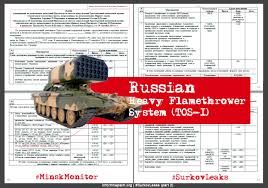
Label: TOS-1